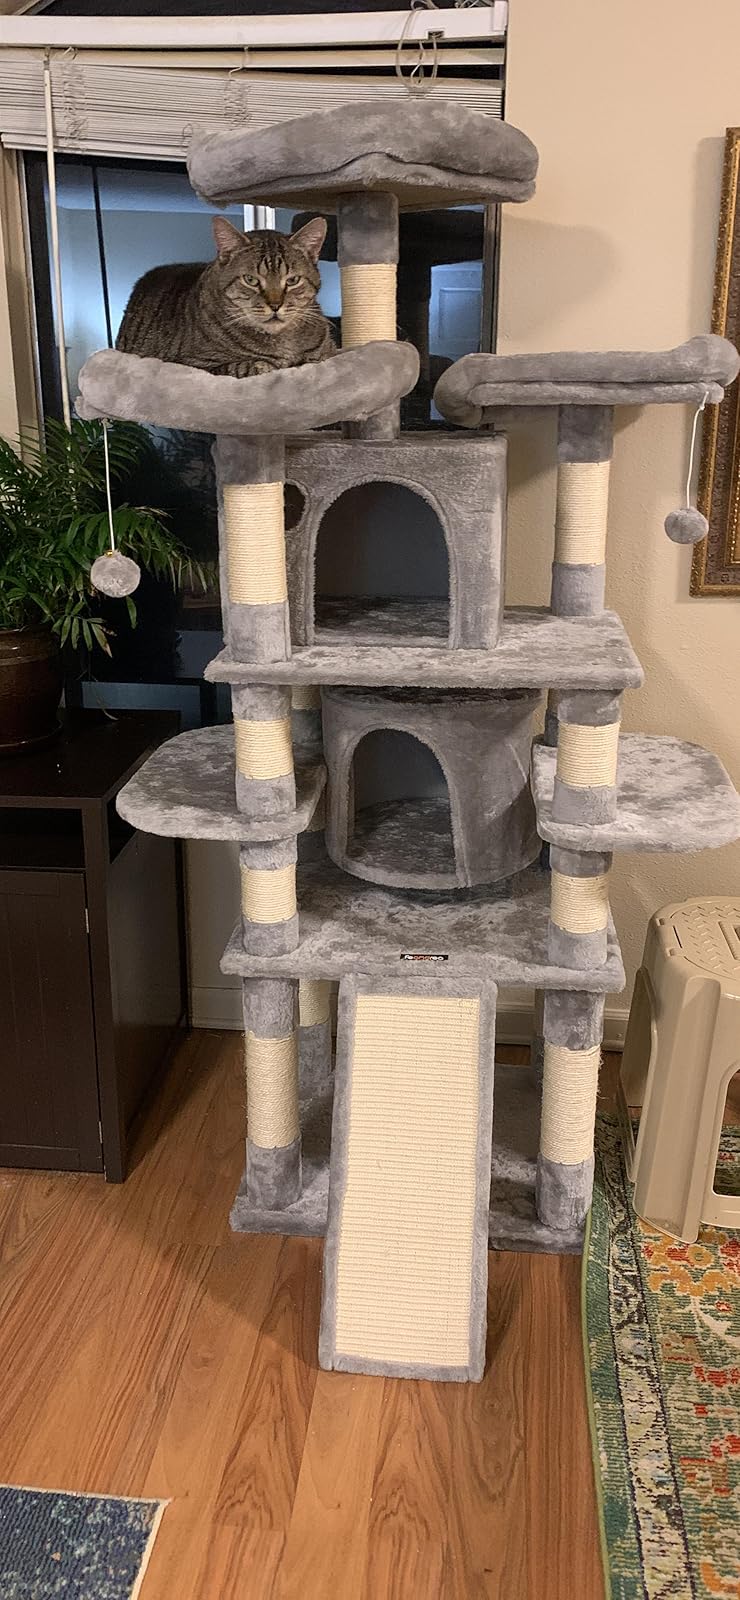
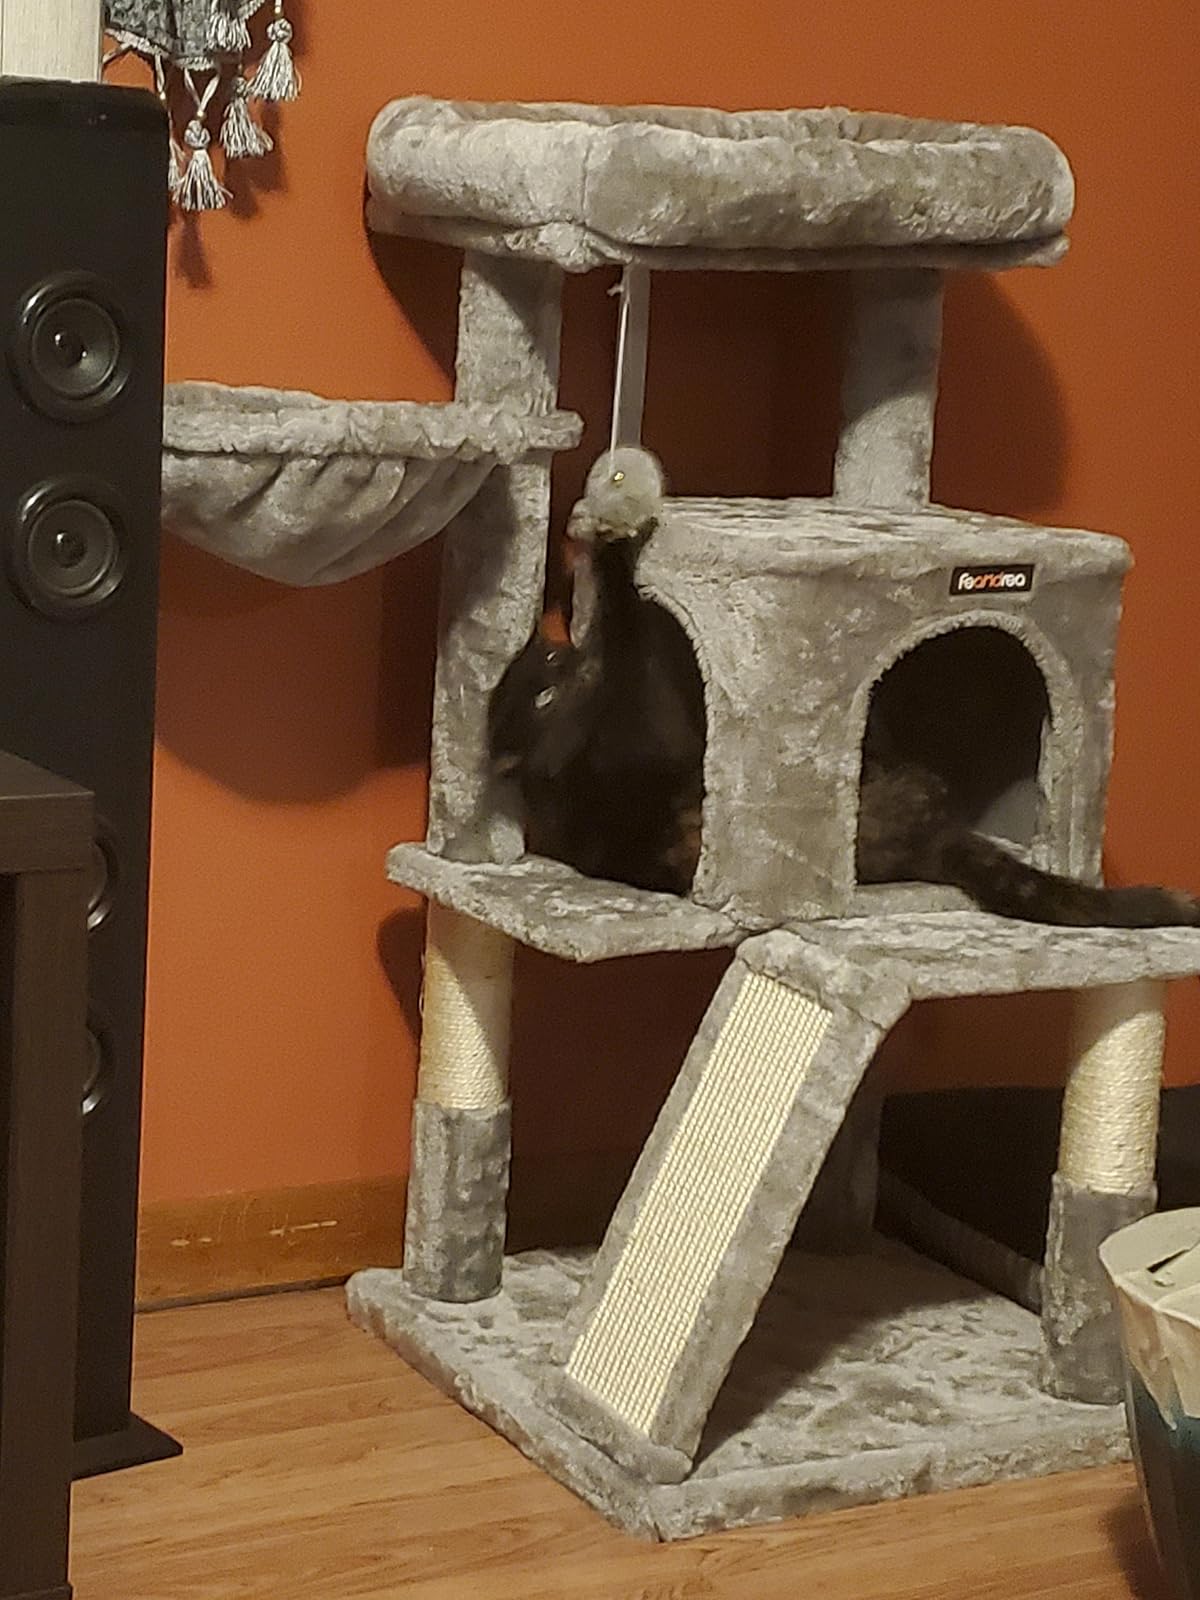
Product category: items_cat tree
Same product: no